Shuttle roller coaster

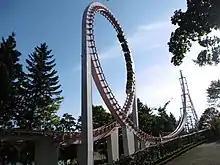
Loop the loop at Rusutsu Resort

In 1979, Meisho Amusement Machines debuted "Loop Coaster" at Tojoko Land. Afterwards, Meisho debuted an improved model named "Loop the Loop." It was installed at a few amusement parks in Japan, along with a variation on the model, Moonsault Scramble. Meisho's model used a catch car lift, which pulled the train to the top of a spike before dropping it backward through the station into a single vertical loop. The train would then travel up another spike, fall back down, traverse the loop again (this time facing forwards), and enter the station.